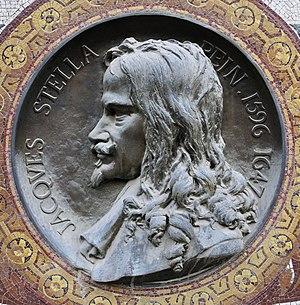
Médaillon de bronze à l'effigie de Jacques Stella, Étienne Pagny
Étienne Pagny, né le 29 octobre 1829 à Lyon et mort dans la même ville le 28 décembre 1898, est un sculpteur français.
Jacques Stella est un peintre et un collectionneur d'art français, né à Lyon en 1596 et mort à Paris le 29 avril 1657. Peintre d'histoire, essentiellement de sujets religieux, et graveur à l'eau-forte, il est honoré d'un brevet de « peintre ordinaire du roi » en 1635.
Le jardin du palais Saint-Pierre est un jardin municipal lyonnais situé dans l'enceinte du musée des Beaux-Arts de Lyon. Il s'inscrit dans un rectangle délimité par les arcades de l'ancien cloître de l’abbaye bénédictine. De style régulier, il se compose de parterres de pelouse en demi-lunes ou rectangulaires, ponctués de végétation et de différentes sculptures. Il est situé en plein centre-ville sur la presqu'île. Comme le musée des Beaux-Arts, le jardin est ouvert tous les jours, sauf les mardis et jours fériés, de 10 h à 18 h, le vendredi de 10 h 30 à 18 h.